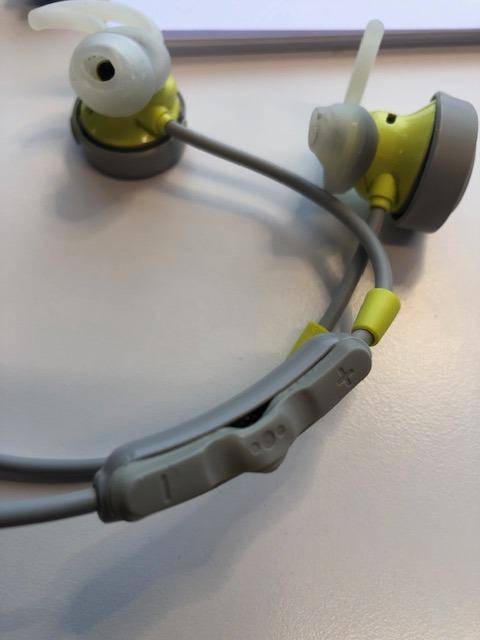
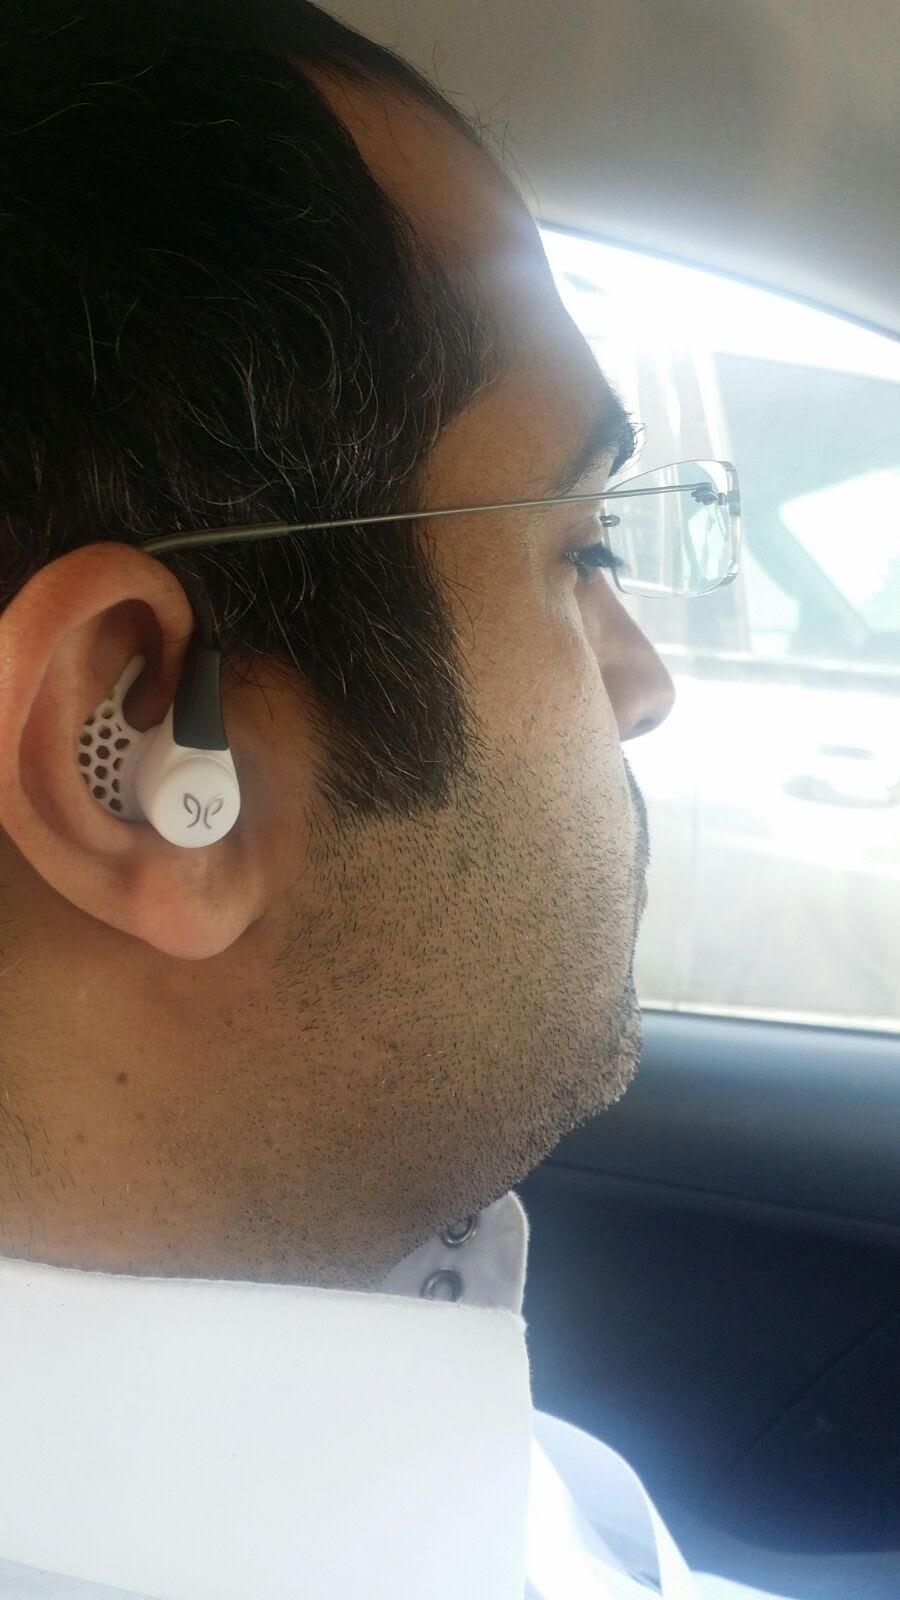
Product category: headphones
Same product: no